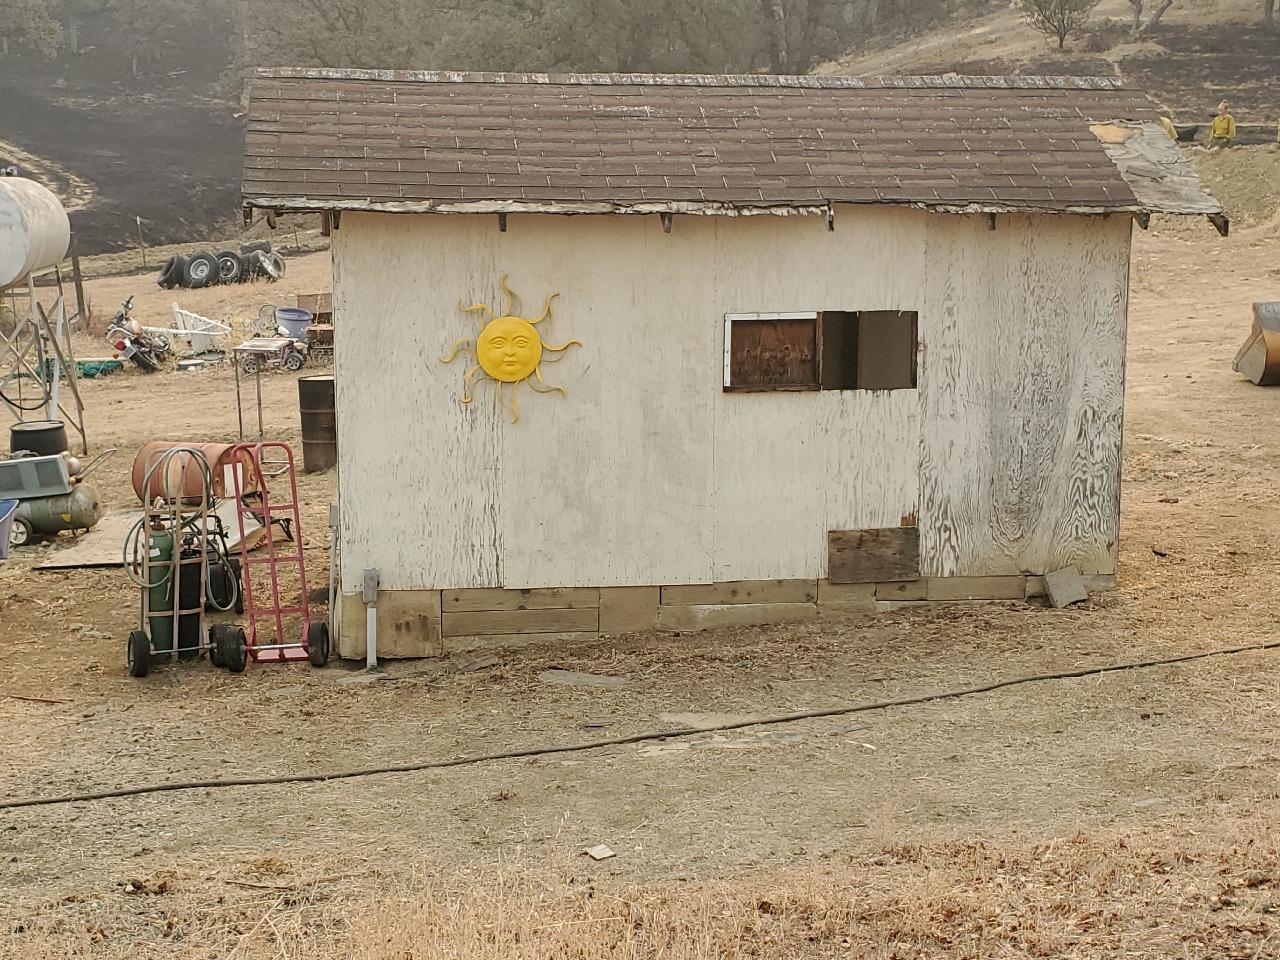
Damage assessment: no_damage